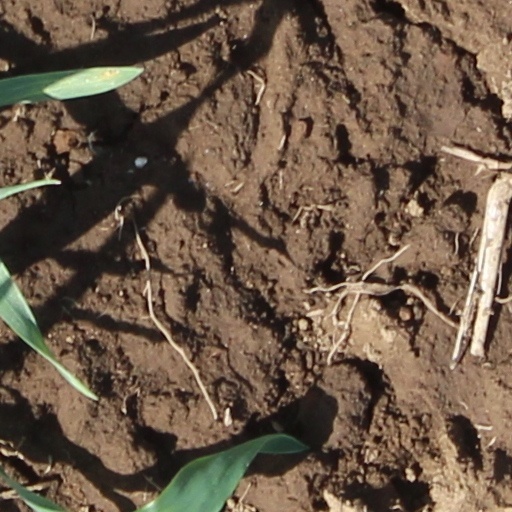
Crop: wheat